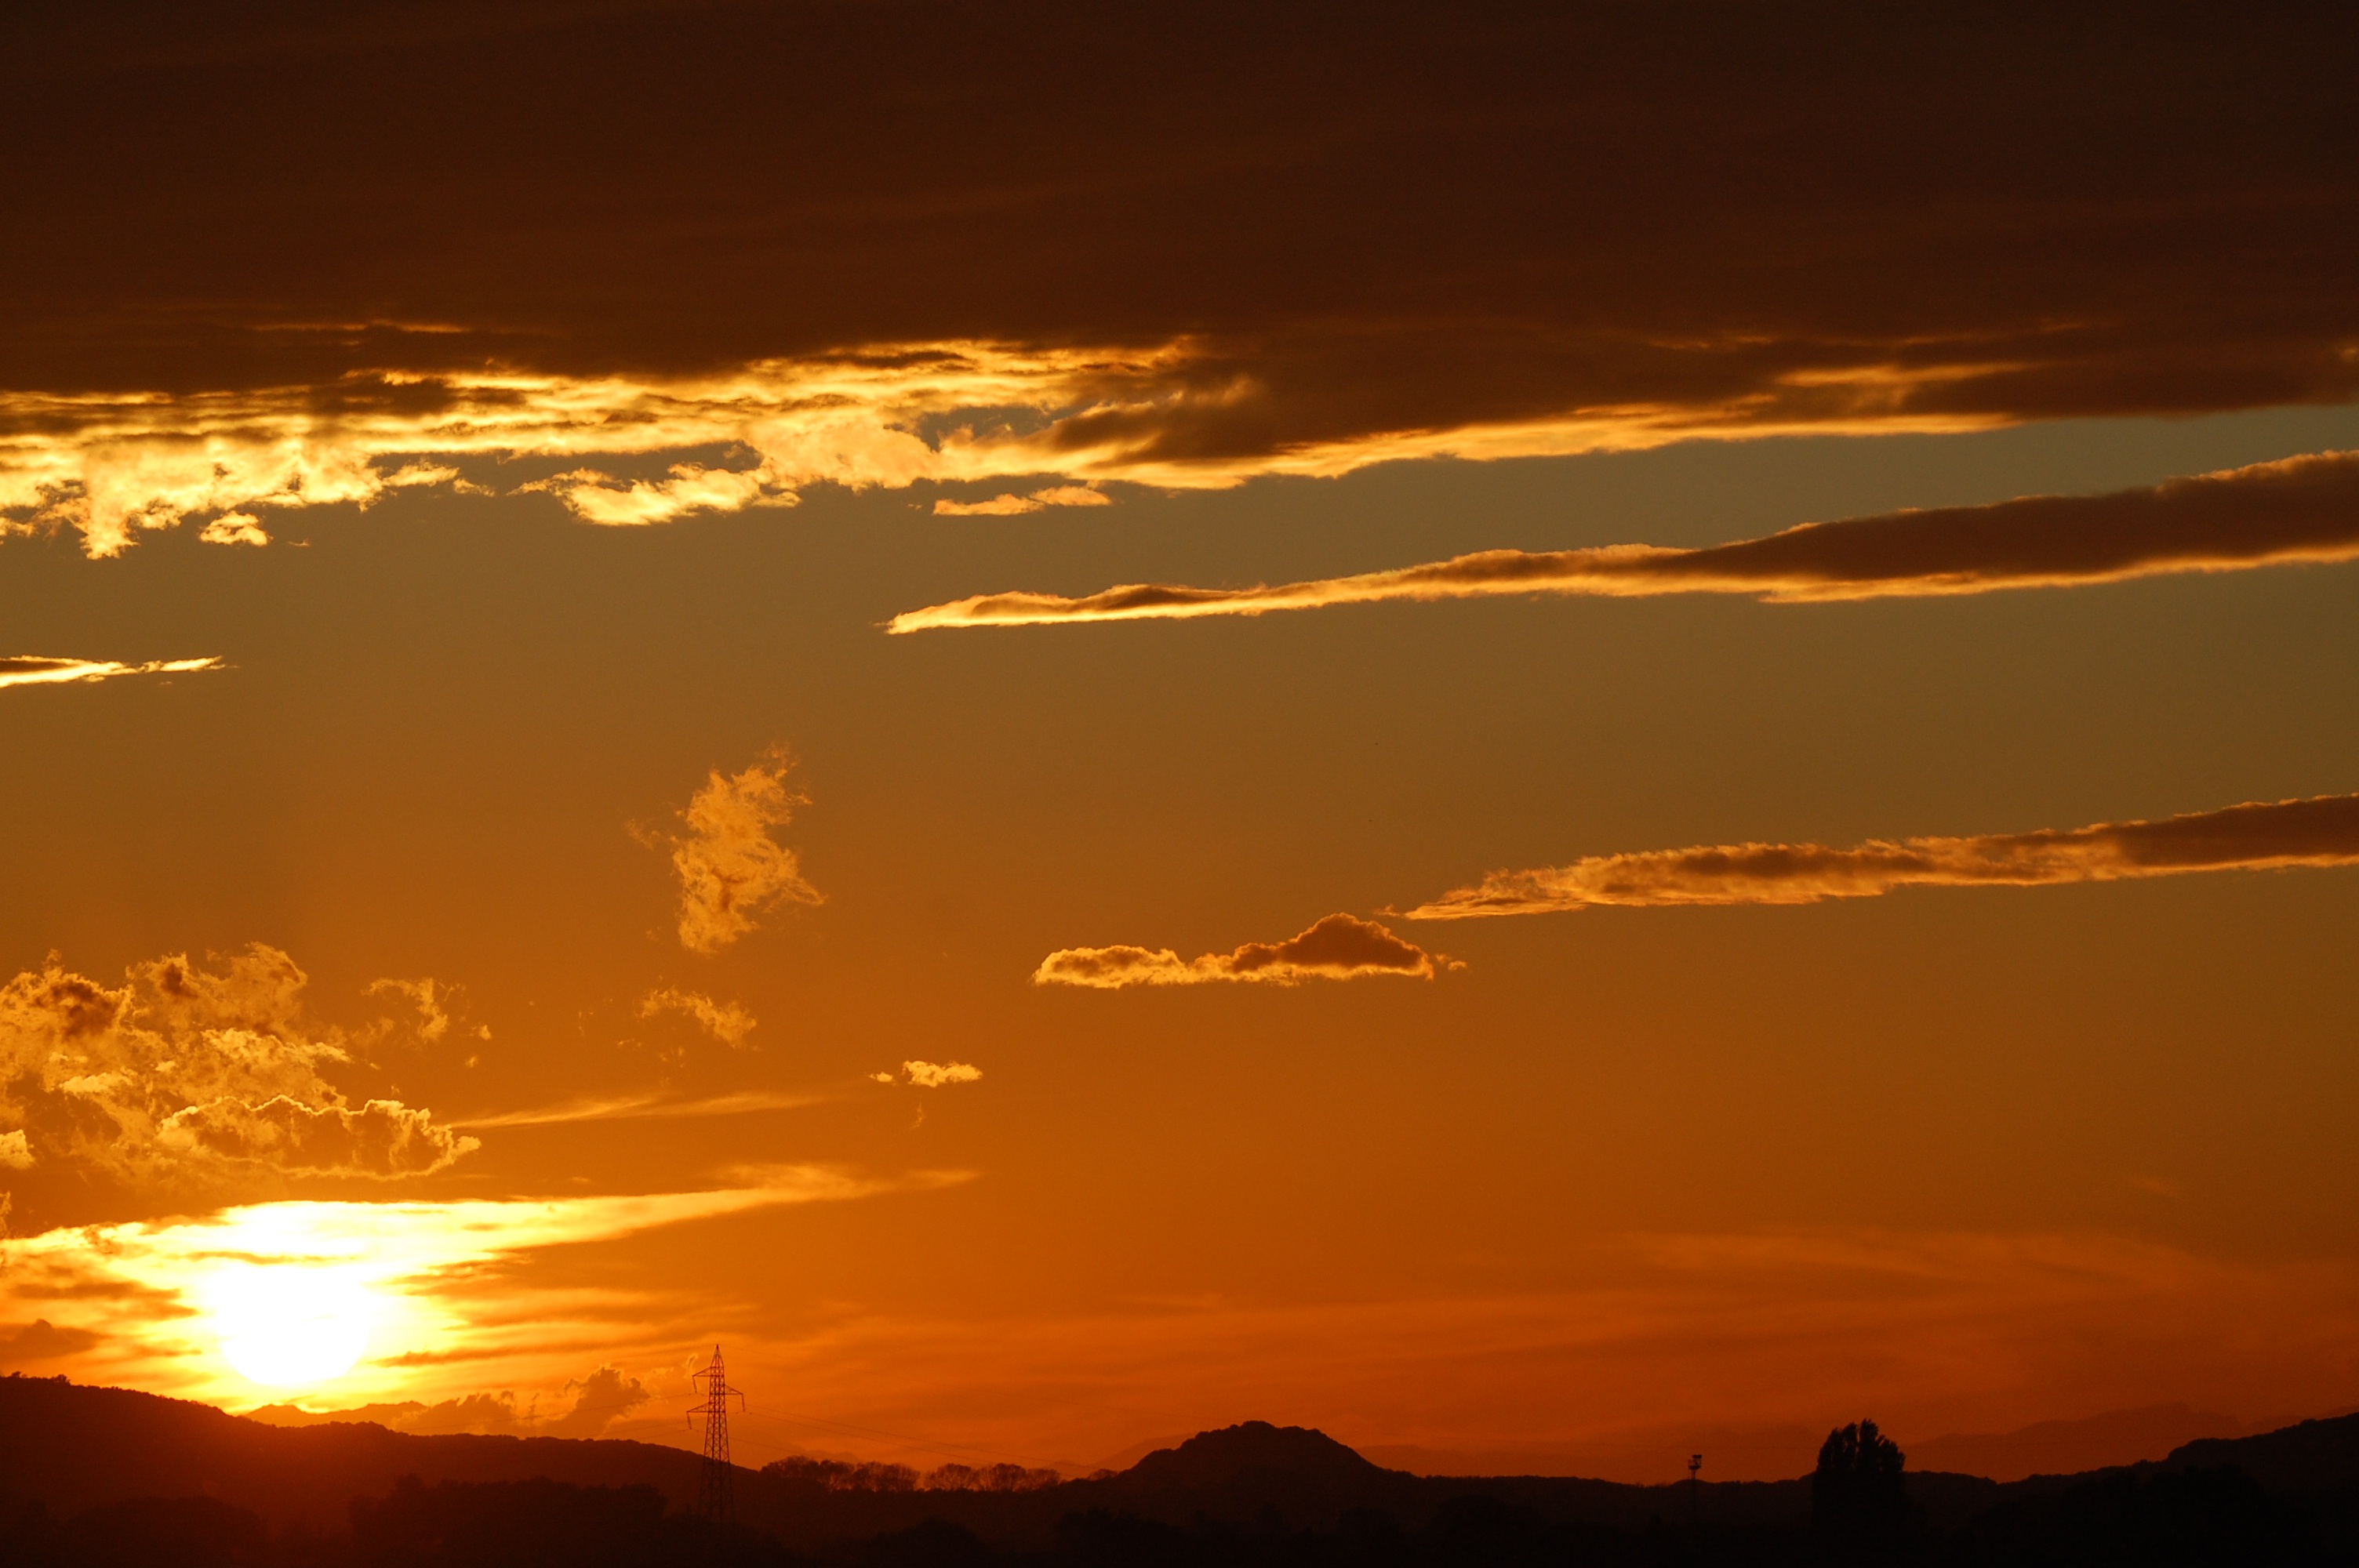
horizon, cloud, sky, sun, sunrise, sunset, sunlight, morning, dawn, atmosphere, dusk, evening, clouds, afterglow, red sky at morning